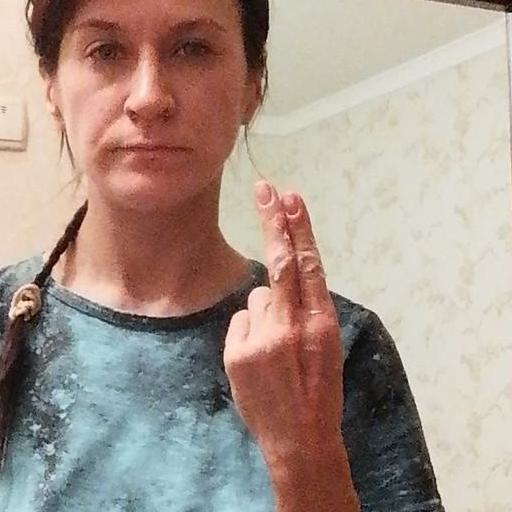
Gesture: two_up_inverted